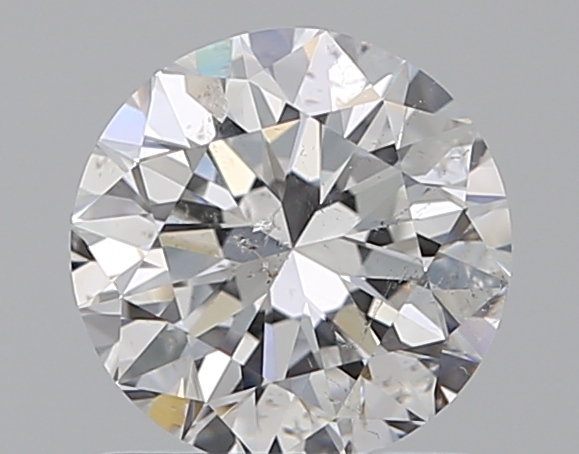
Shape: round
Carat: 1.01
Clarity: SI2
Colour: E
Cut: VG
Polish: EX
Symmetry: EX
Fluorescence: N
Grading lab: GIA
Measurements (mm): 6.24 x 6.3 x 4.03